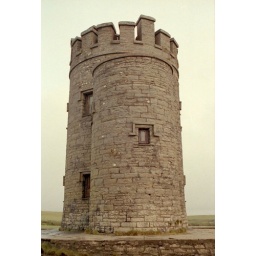
obrien's tower at the cliffs of moher (standing within a cloud on a typical hazy day).